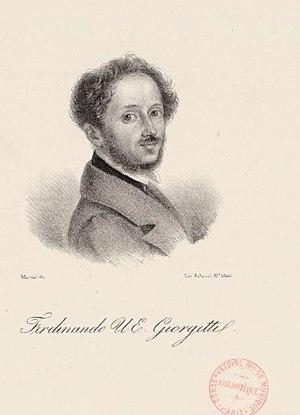
Ferdinando Giorgetti (1796-1867) , estampe Ferdinando Giorgetti / Martini Éditeur
Ferdinando Giorgetti, né le 23 juin 1796 à Florence et mort le 23 mars 1867 dans la même ville, est un compositeur, violoniste, journaliste, professeur et chef d'orchestre italien.